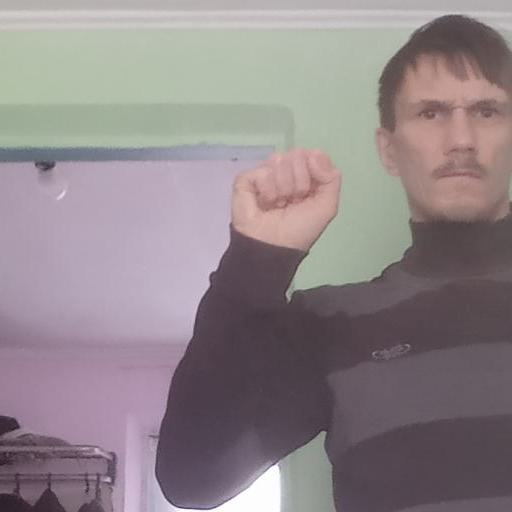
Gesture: fist